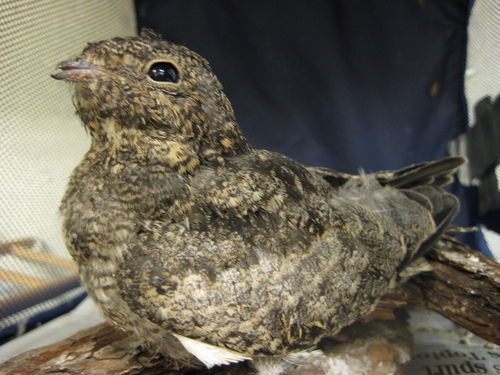
small bird with dark brown and beige colored speckled pattern throughout his body, black eyes, beige bil.
bird has brown body feathers, brown breast feathers, and brown beakthe bird has thick textured feathers that are various colors of brown and a black eyes with a short beak.
this small cute bird is speckled brown and has black eyesa medium sized bird that has tones of brown all over and a short bill
this bird is brown with black and has a very short beak.
this bird has a tiny light brown bill with brownish tones on his belly and wingssmall bird with small beak, whole body of the bird is mixed with brown and grey, the rectrices are black.
this large bird has mottled brown and black feathers and wide black eyes.
this pudgy bird is pale brown mottled with dark brown.
Species: Nighthawk